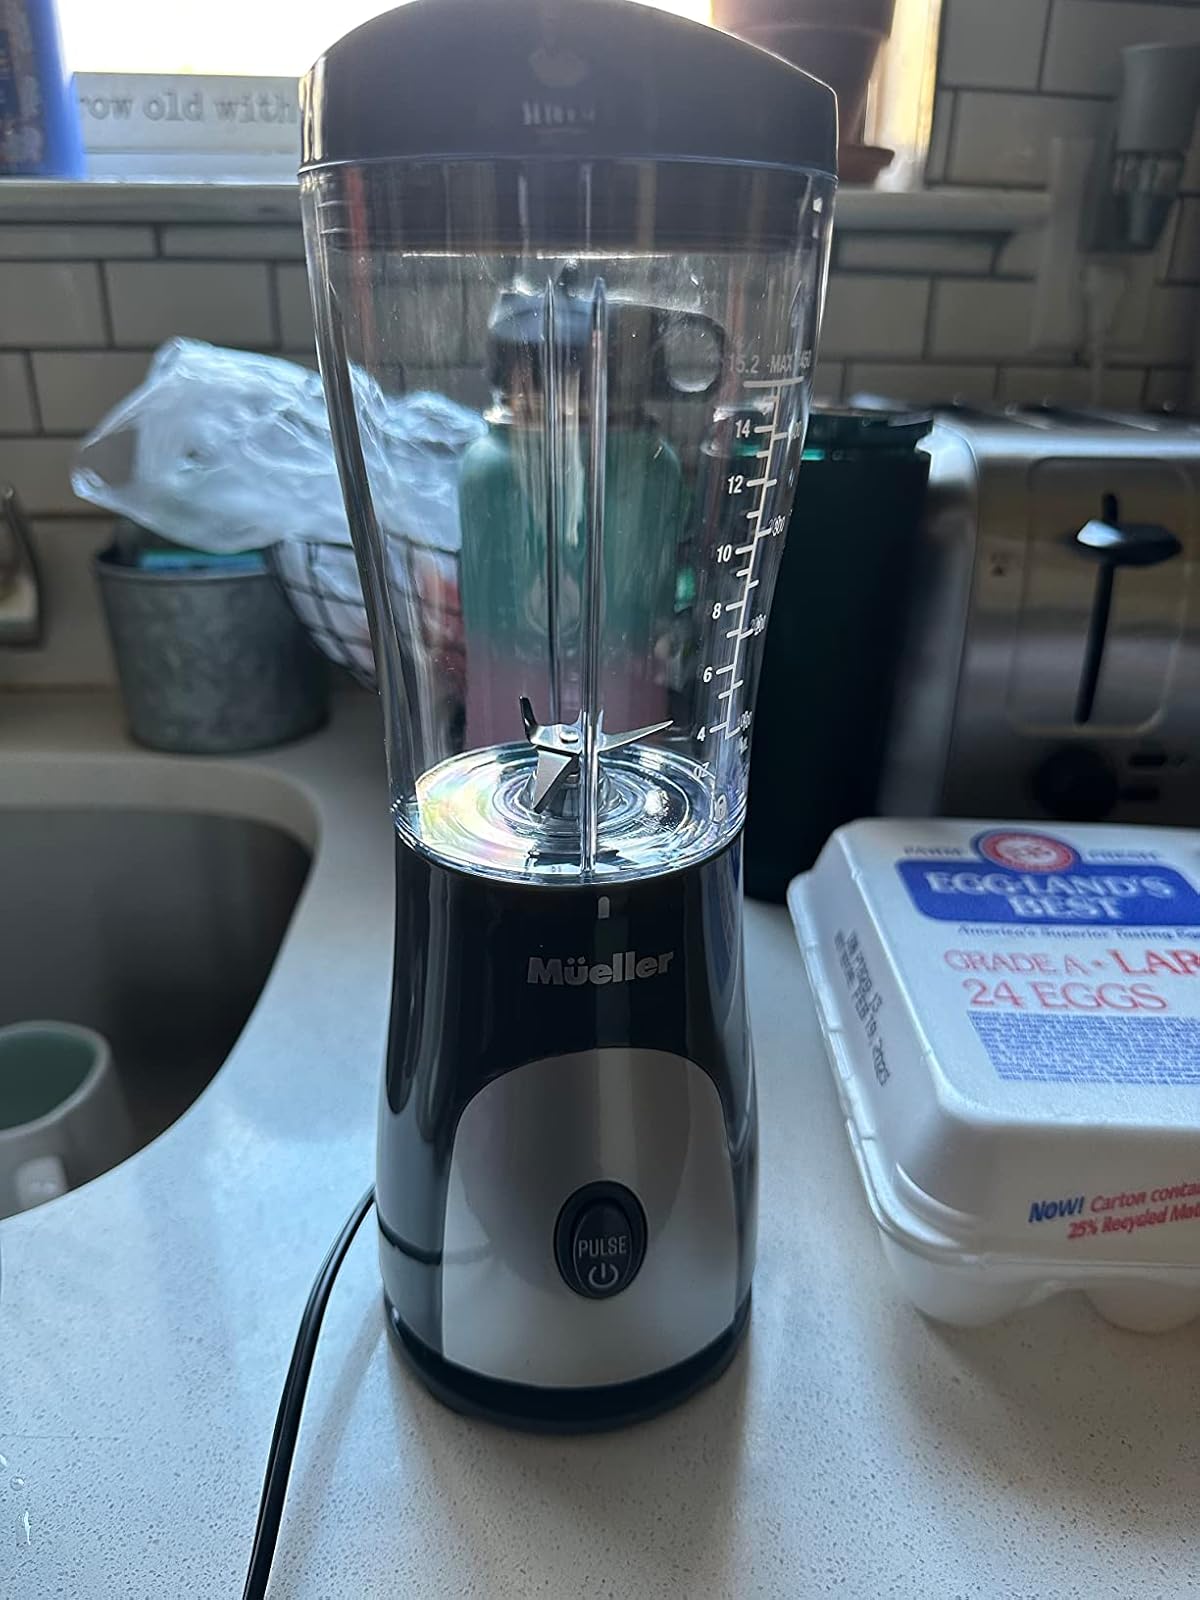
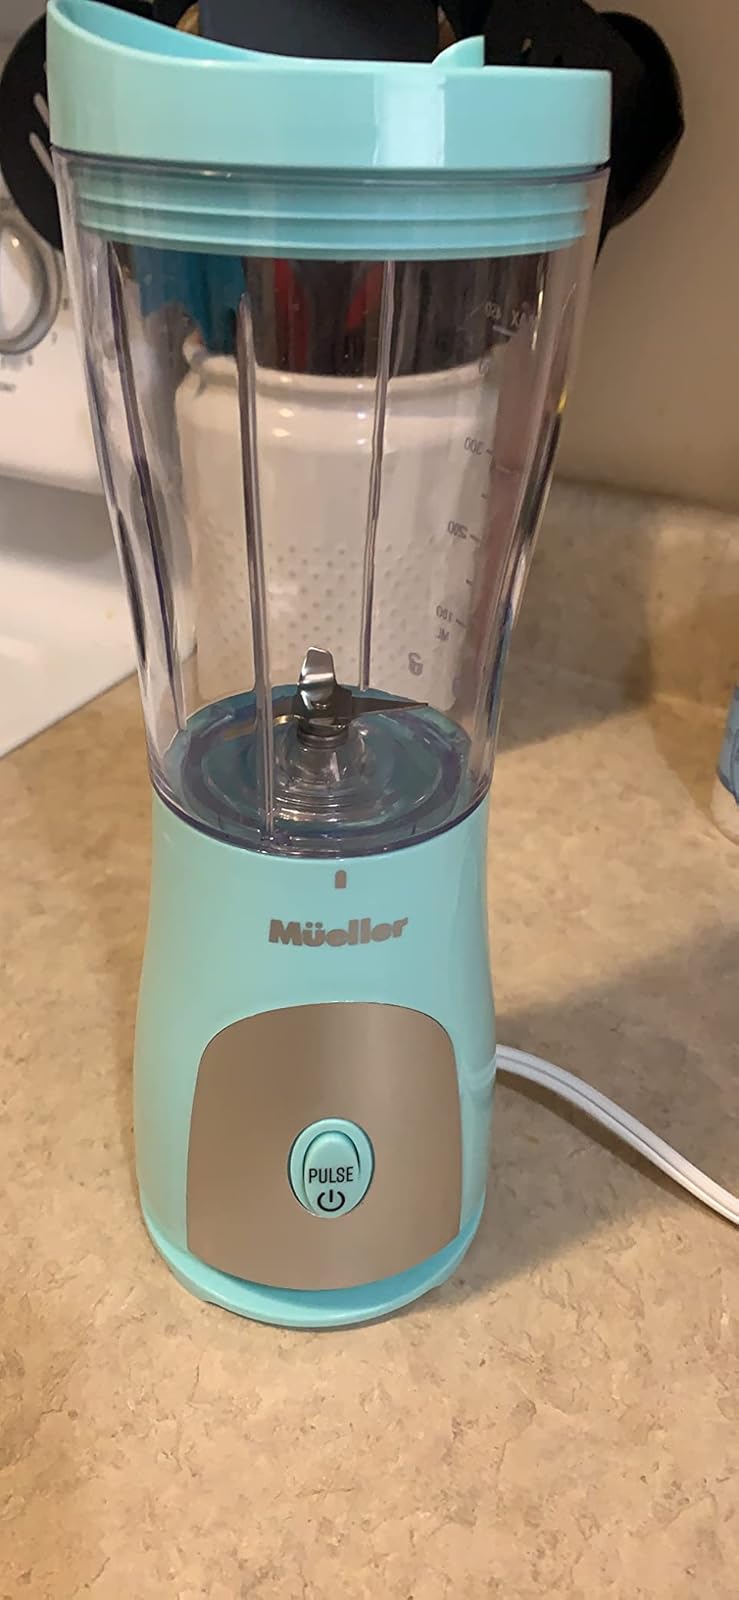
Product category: items_blender
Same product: no